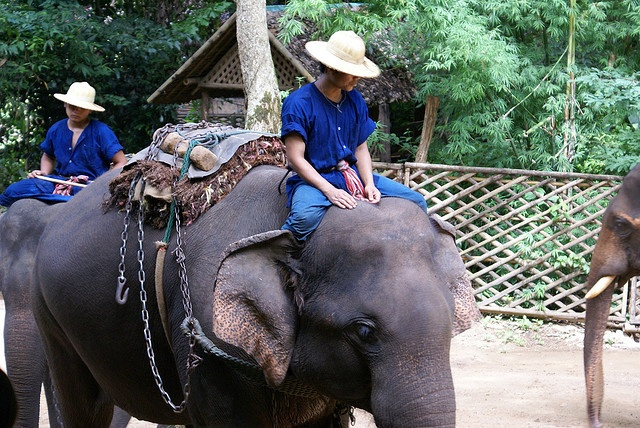
A couple of people riding on the backs of elephants.
Two men in straw hats are riding elephants.
a man with a hat riding the back of an elephant
Some people with hats are riding elephants inside a fence.
A man is riding an elephant in the jungle.